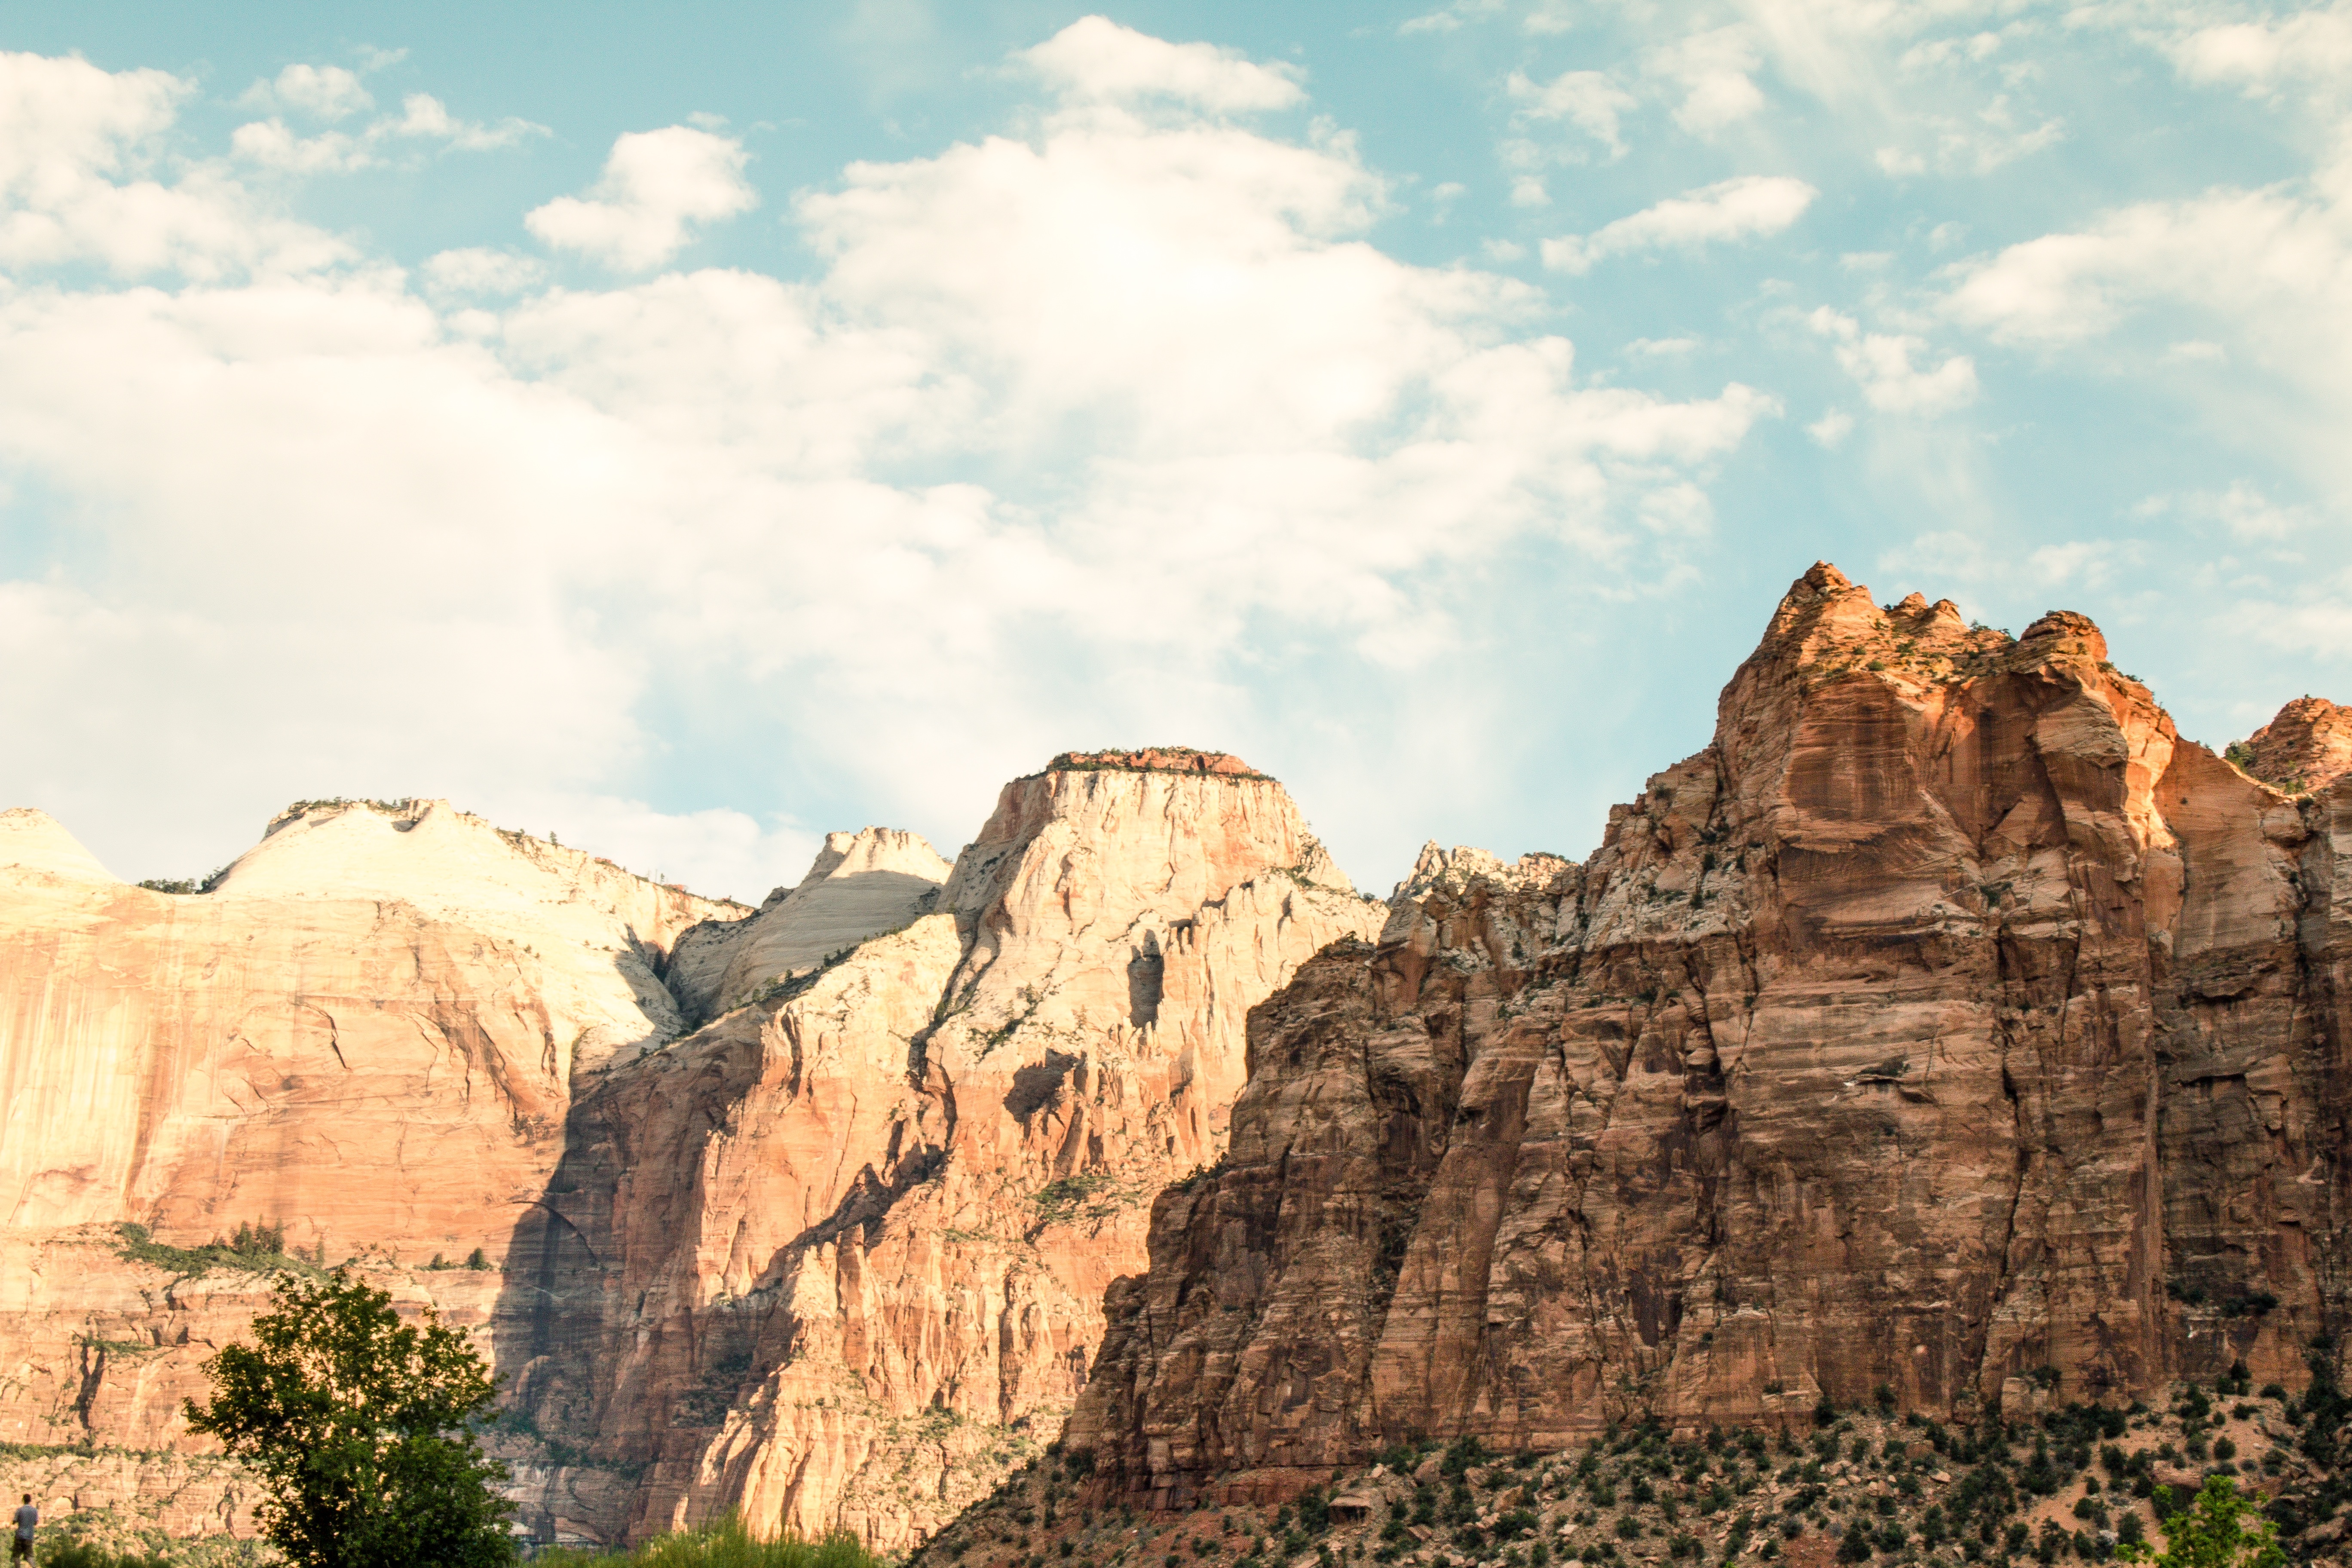
landscape, rock, valley, formation, cliff, arch, park, canyon, terrain, national park, geology, badlands, plateau, wadi, landform, geographical feature